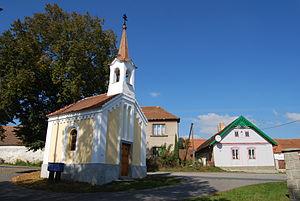
Lom est une commune du district de Strakonice, dans la région de Bohême-du-Sud, en République tchèque. Sa population s'élevait à 112 habitants en 2017.